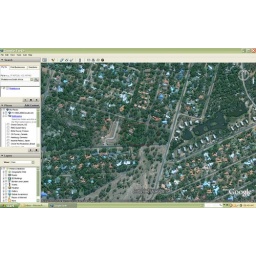
Our last house in Phalaborwa - circled in red